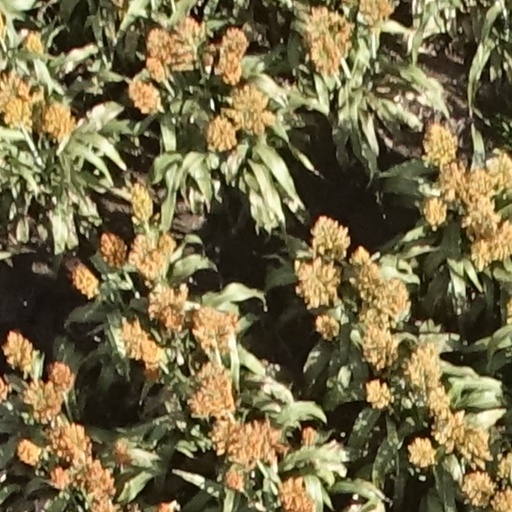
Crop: sorghum